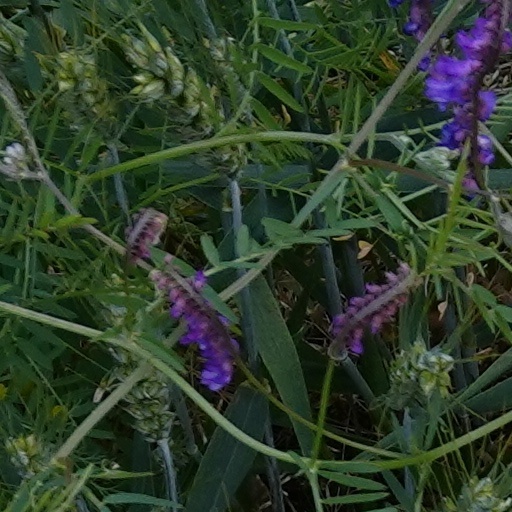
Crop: wheat